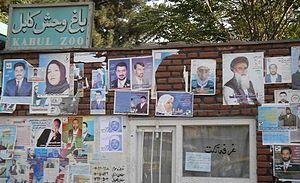
Marjan est un lion détenu par le zoo de Kaboul et mort de vieillesse en 2002 à l’âge de vingt-cinq ans. Mutilé par une grenade pendant la guerre civile moudjahidines le lundi 27 mars 1995, il était devenu aveugle. Ayant survécu à de nombreuses guerres et périodes sombres, il est un symbole afghan des conflits qui se sont abattus sur le peuple afghan, et de sa survie aux dits conflits : une statue en bronze à son effigie est installée à l'entrée du parc.
Le zoo de Kaboul ou parc zoologique de Kaboul, en persan afghan : باغ‌وحش کابل, est un parc zoologique situé au bord de la rivière Kaboul, dans le district 3 à Kaboul en Afghanistan. Il a été fondé en 1967.